Brent Corrigan

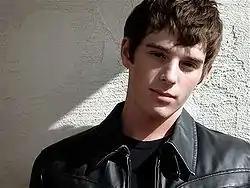
Lockhart as Brent Corrigan prior to 2008

Lockhart started his career in gay pornography in 2004, aged 17, using the stage names Brent Corrigan and Fox Ryder in "Every Poolboy's Dream". He played roles in gay porn films, notably with Cobra Video and Pink Bird Media. He has also made films with Active Duty and Jet Set Men.